Tehachapi, California

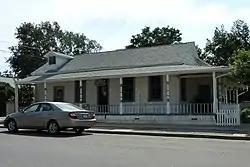
The Errea House, originally built in the early 1870s in Tehichipa, was moved to Tehachapi in 1900 and is now a museum; it is also listed on the NRHP.

The Kawaiisu people (also Nuwu ("people" in Kawaiisu), or Nuooah) are the Native American tribe whose homeland was the Tehachapi Valley, and seasonally the southern Sierra Nevada and Mojave Desert, for thousands of years.